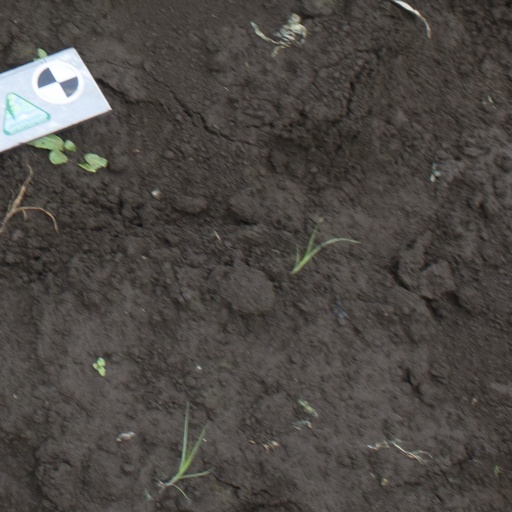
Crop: soybean